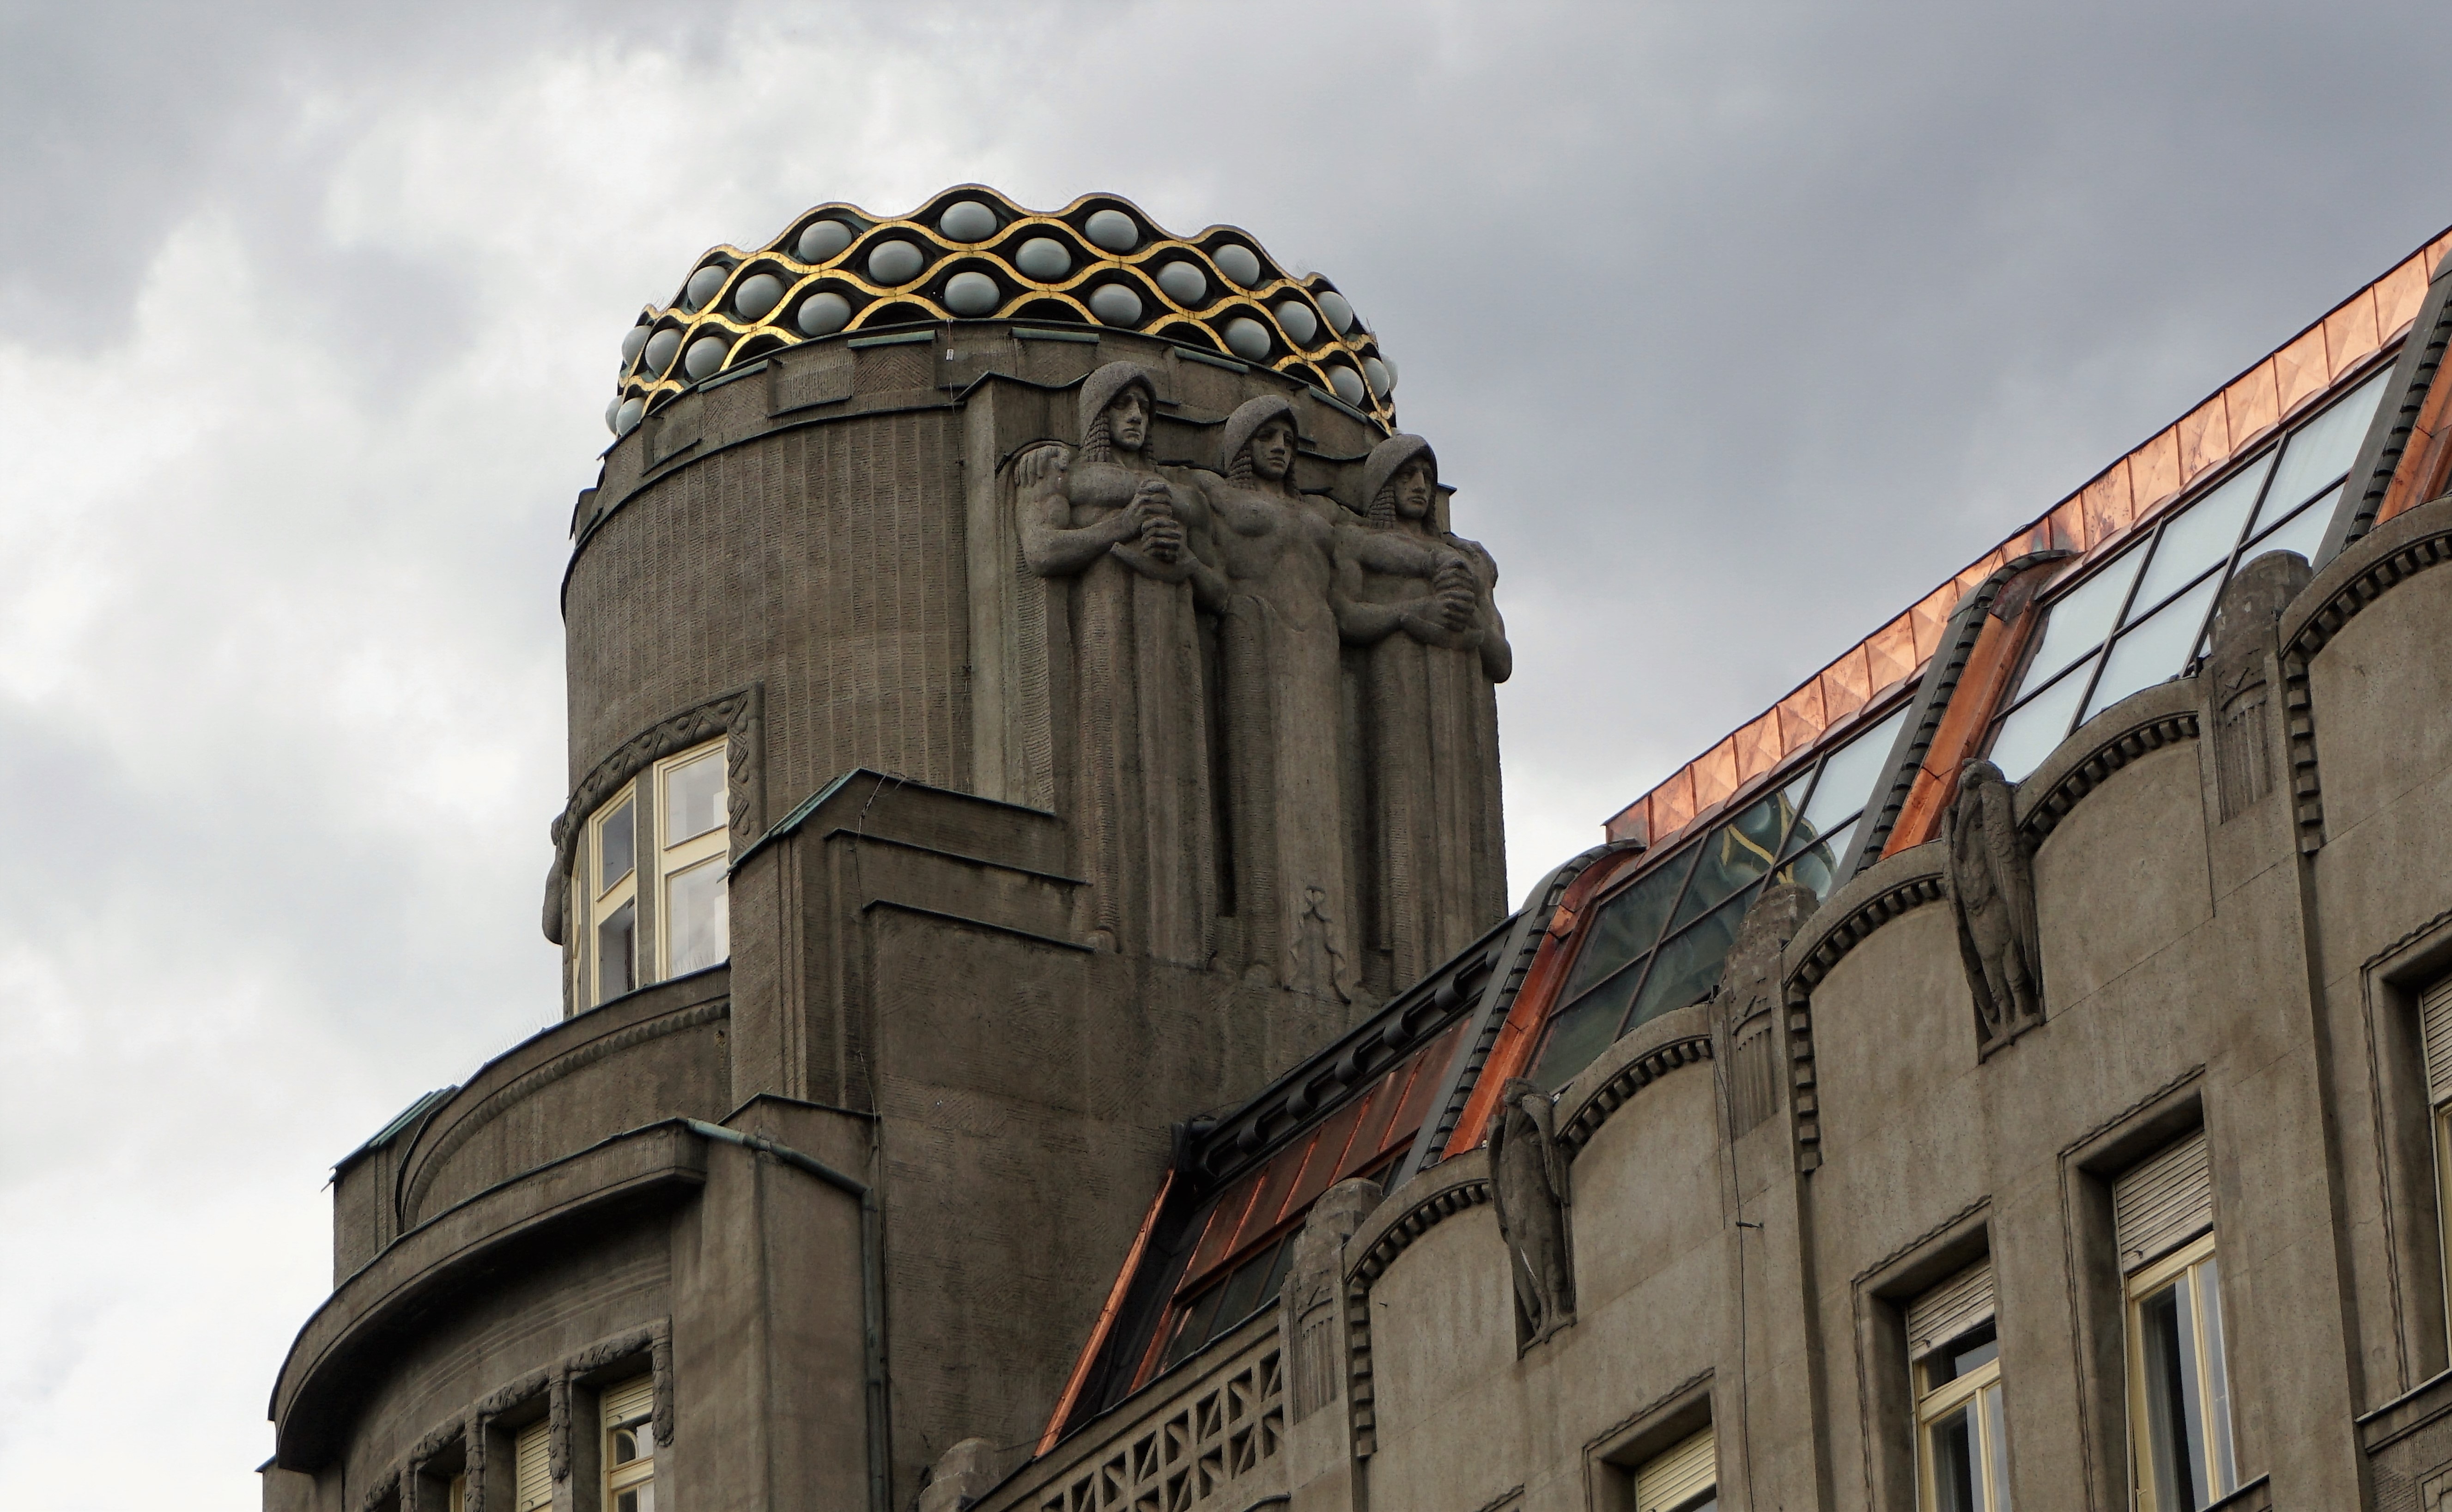
architecture, wall, downtown, statue, landmark, facade, prague, history, czech republic, urban area, ancient history